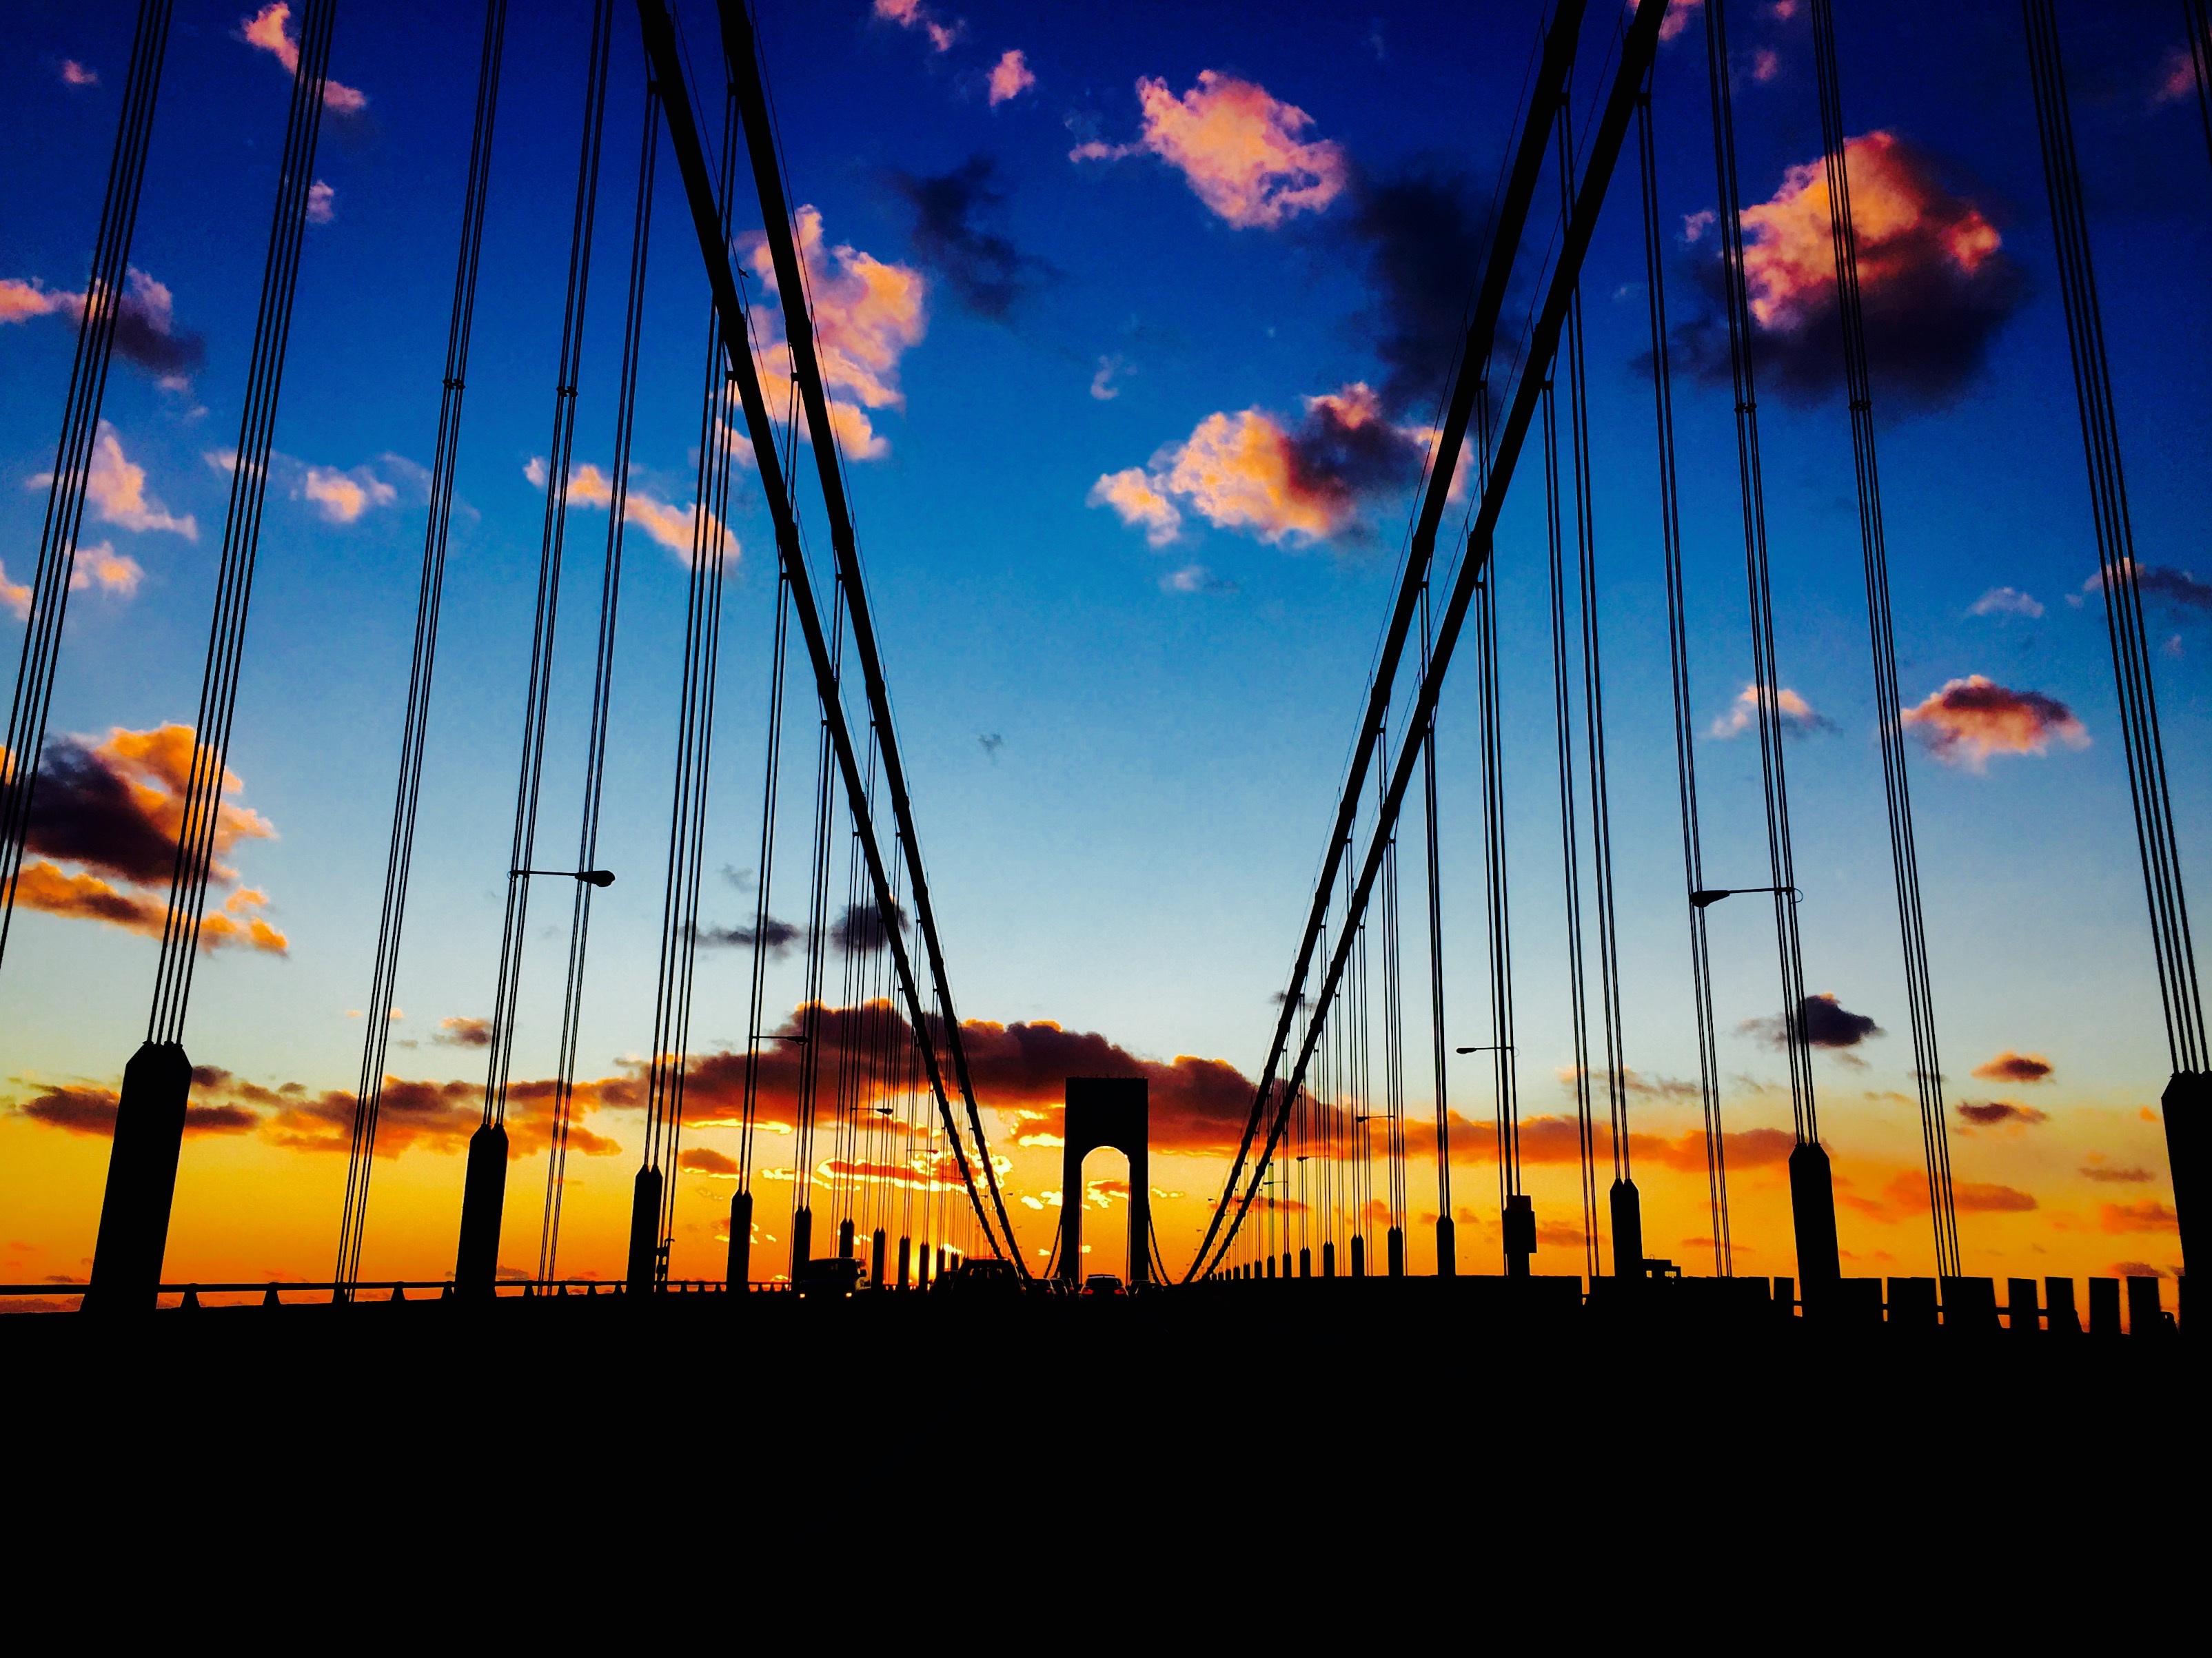
horizon, cloud, sky, sun, sunrise, sunset, sunlight, dusk, evening, reflection, mast